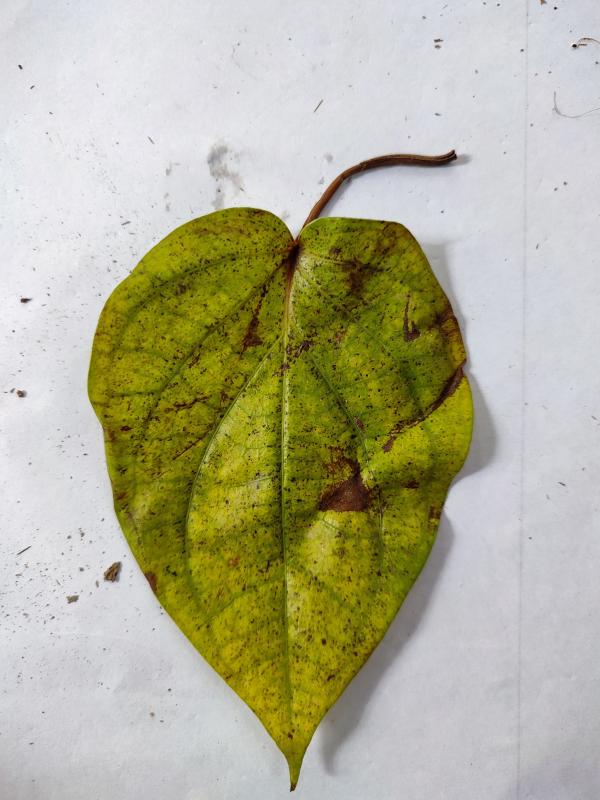
Label: Dried_Leaf